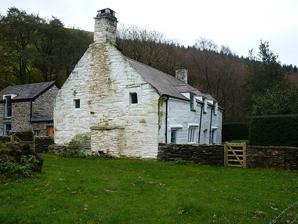
Building: Hen Dyffryn Gwyn
Country: United Kingdom
Year built: 1640
Historic building in Gwynedd, Wales, UK Hen Dyffryn Gwyn is a Grade II* listed building in Tywyn , Gwynedd . The house has been dated to 1640 and is listed for being a well-preserved example of a rural dwelling house with strong external character and original detail. History Hen Dyffryn Gwyn is a typical old Welsh farmhouse. It is the original Dyffryn Gwyn and only described as Hen Dyffryn Gwyn since the 1960s or probably 1970 when a chalet bungalow was built for the present day farmer.   Dyffryn Gwyn farm was tenanted until 1960, regarded as the largest farm in Cwm Maethlon until then, when much of the mountain and some field were sold. In a list of Crown Lands in 1633 it is listed as the Place (Plas) in Dyffryn Gwyn.  It is listed as a place of patronage for bards in the late Middle Ages - 'Beirdd yr Uchelwyr'.  This house dates back to 1640 as is marked on the front of the house.  It is thought to have originally been built with a three-room plan. In the late eighteenth century a staircase was added in the centre; there is an inscribed stone on the outside wall dated 1772 which may commemorate this. In the nineteenth century a detached service building for washing and bread making according to early 20th century farmer was added and in the 1930s, this was linked to the house. It is a two-storey building at the back of the main farmhouse, which was called 'Ty Newydd' by the family that lived there from 1902 - 1960.  Occasionally travellers would sleep upstairs but it was used as a storage shed as well for wool and other small implements.  In 1965, minor alterations were made to the interior of the house, but apart from this, little has changed over the years. The house The house is built of dressed stone blocks on boulder footings with large quoins . The roof would have originally been thatched but is now slated . There are chimney stacks at both ends, the one on the left being flush with the end wall and original. The main door is right of centre and is surmounted by a small arch. There are three windows on the ground floor and three half-dormer windows in the roof. There is a stone inscribed "HP 1640" above the left, mullioned window. The entrance hall has a straight staircase and wooden partitioning on either side separating it from the parlour on the right and the kitchen on the left. In the parlour, the fireplace has been blocked up but there is a window seat below the window in the rear wall. In the kitchen, the fireplace has a wooden lintel , a niche to the right and the remains of the original stone staircase also to the right. The upper storey has wooden partitioning, some of which may be eighteenth century. and the roof is supported by two collar-beam trusses . References